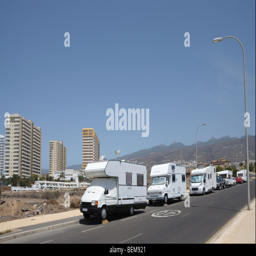
recreational vehicles parking on the street .